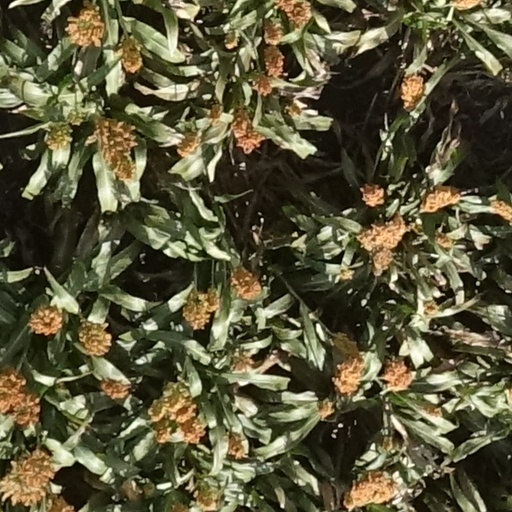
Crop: sorghum